Hinduism in Tamil Nadu

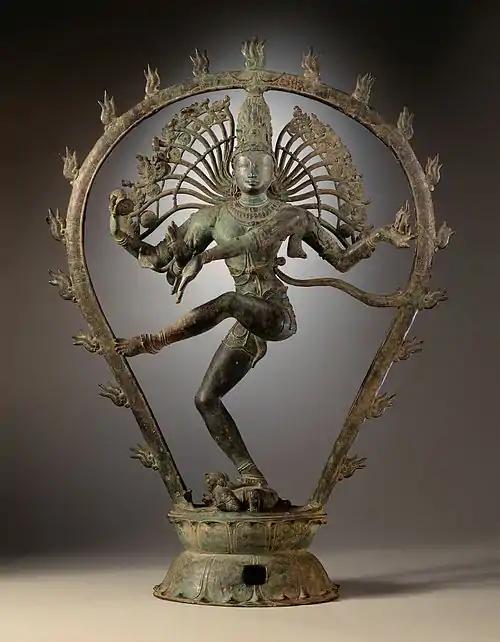
Shiva Nataraja, the Lord of the Dance

Sri Ramachandra also simply called Rama is one of the deities best-known and most widely worshipped in Hinduism, especially Vaishnavism. He is the seventh and one of the most popular "avatars" of Vishnu. In Rama-centric traditions of Hinduism, he is considered the Supreme Being. The earliest reference to the story of the Ramayana is found in the Sangam literature.